Izzy Stradlin

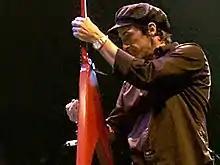
Stradlin during a concert in 2006

In 1995, Stradlin began recording material for his first solo album, "117°". Released in March 1998, the album was recorded over a period of two years and featured his former bandmates Duff McKagan and Rick Richards, as well as former Reverend Horton Heat drummer Taz Bentley, whose work Stradlin admired. As before, Stradlin had little interest in promoting his music; he did few interviews and played no live performances. The album turned out to be his last release on his long-time label Geffen; as a result of the merger of Geffen and Interscope, Stradlin was dropped from the label's roster.